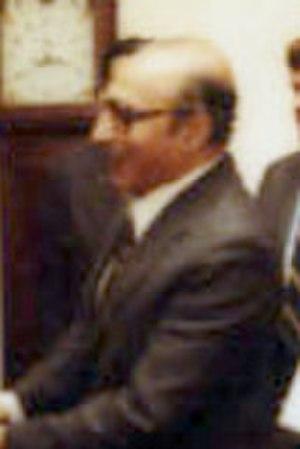
Agha Shahi fut un diplomate et homme politique pakistanais. Il fut ministre des Affaires étrangères de 1977 à 1982 du général et président-dictateur Muhammad Zia-ul-Haq.